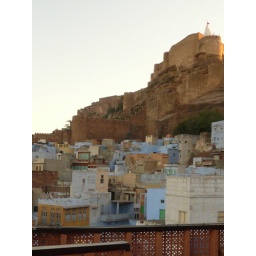
The beautiful, enormous fort of Jodhpur rises out of the natural rock it is built on, standing sentry over the city